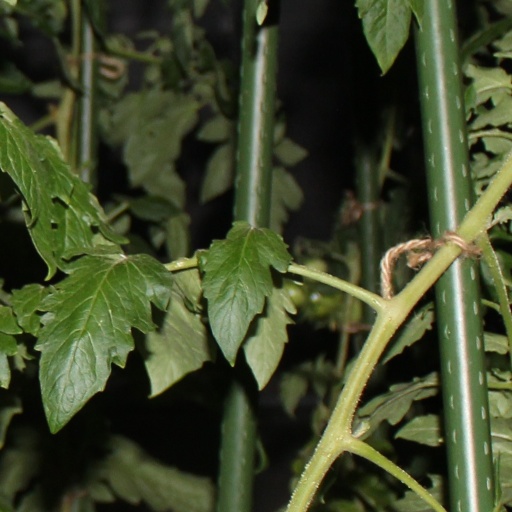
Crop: tomato